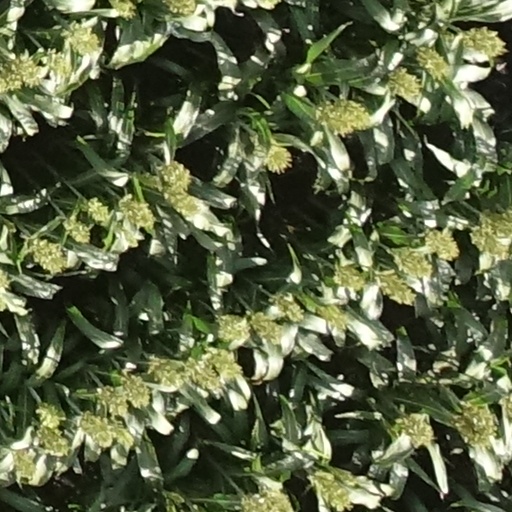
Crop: sorghum